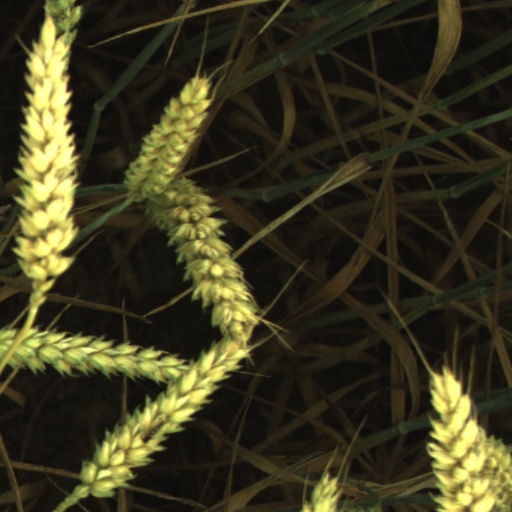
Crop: wheat